Athletic director

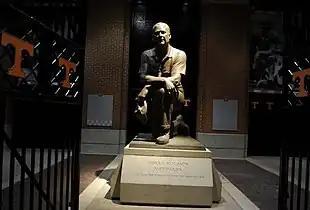
A statue of Robert Neyland, who served as athletic director for over 20 years for the Tennessee Volunteers, located at Neyland Stadium in Knoxville, Tennessee

An athletic director (commonly "athletics director" or "AD") is an administrator at many American clubs or institutions, such as colleges and universities, as well as in larger high schools and middle schools, who oversees the work of coaches and related staff involved in athletic programs.